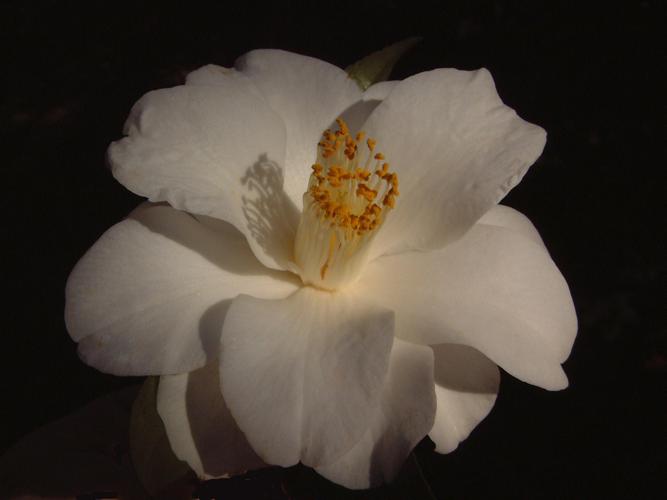
Label: camellia